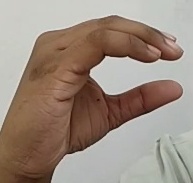
ASL sign: C